Scouting and Guiding in Réunion

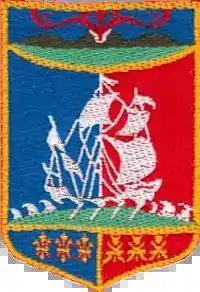

Scouting and Guiding on Réunion is served by at least three French Scout and Guide associations. There is an overseas branch of the Scouts et Guides de France called the Scouts et Guides de France, territoire de la Réunion as well as groups of the Scouts unitaires de France and of the Association des Guides et Scouts d'Europe.